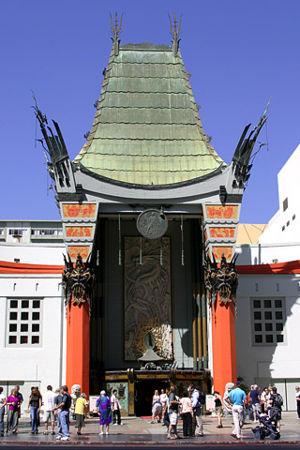
Une salle de cinéma ou un cinéma est un lieu où est organisée la projection de films cinématographiques. Ce terme peut désigner aussi le regroupement dans un même endroit de plusieurs salles, qui projettent généralement des films différents à plusieurs horaires.